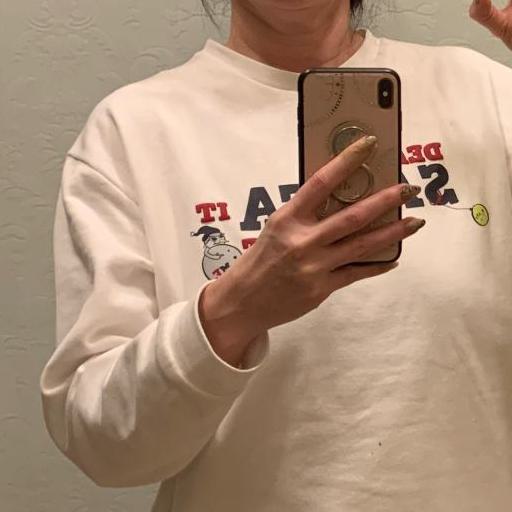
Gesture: no_gesture